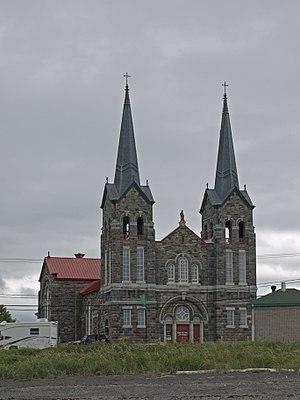
Sainte-Anne-des-Monts est une ville du Québec au Canada, située dans la municipalité régionale de comté de La Haute-Gaspésie dans la région de la Gaspésie–Îles-de-la-Madeleine. Elle est située en rive droite de l'estuaire du fleuve Saint-Laurent.